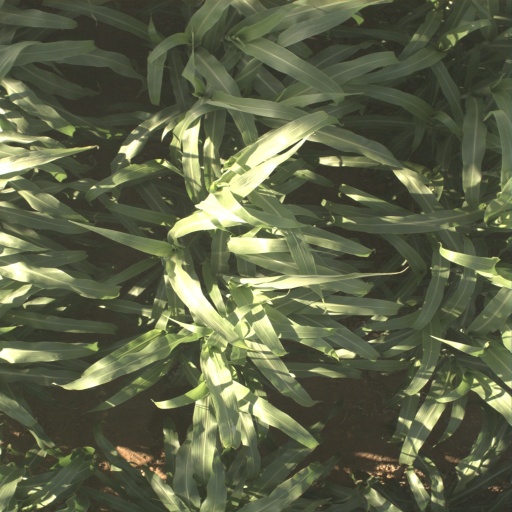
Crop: sorghum